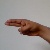
The image shows a hand gesture representing the letter 'H' in Indian Sign Language.